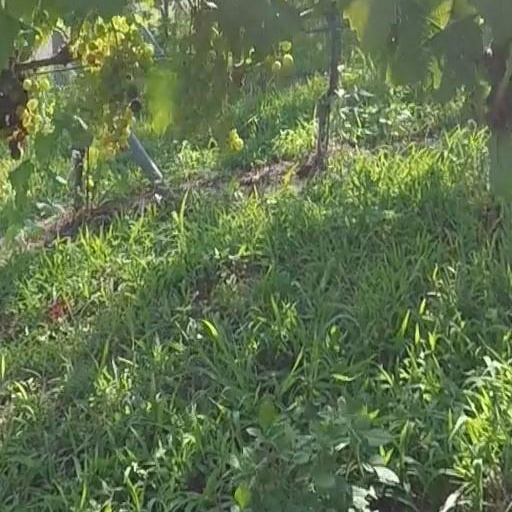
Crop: grape